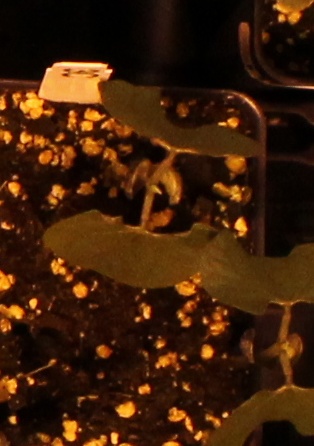
Label: Blackbean